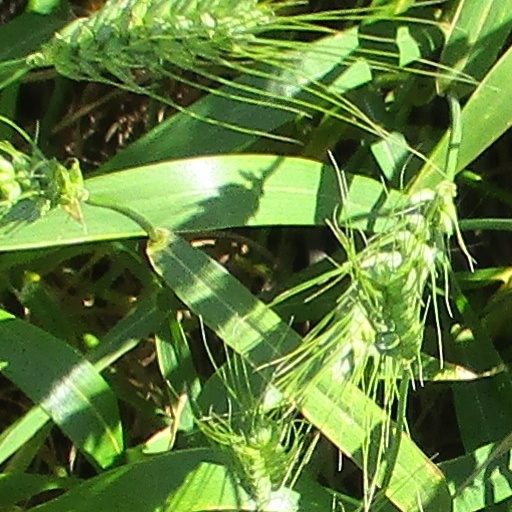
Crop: wheat